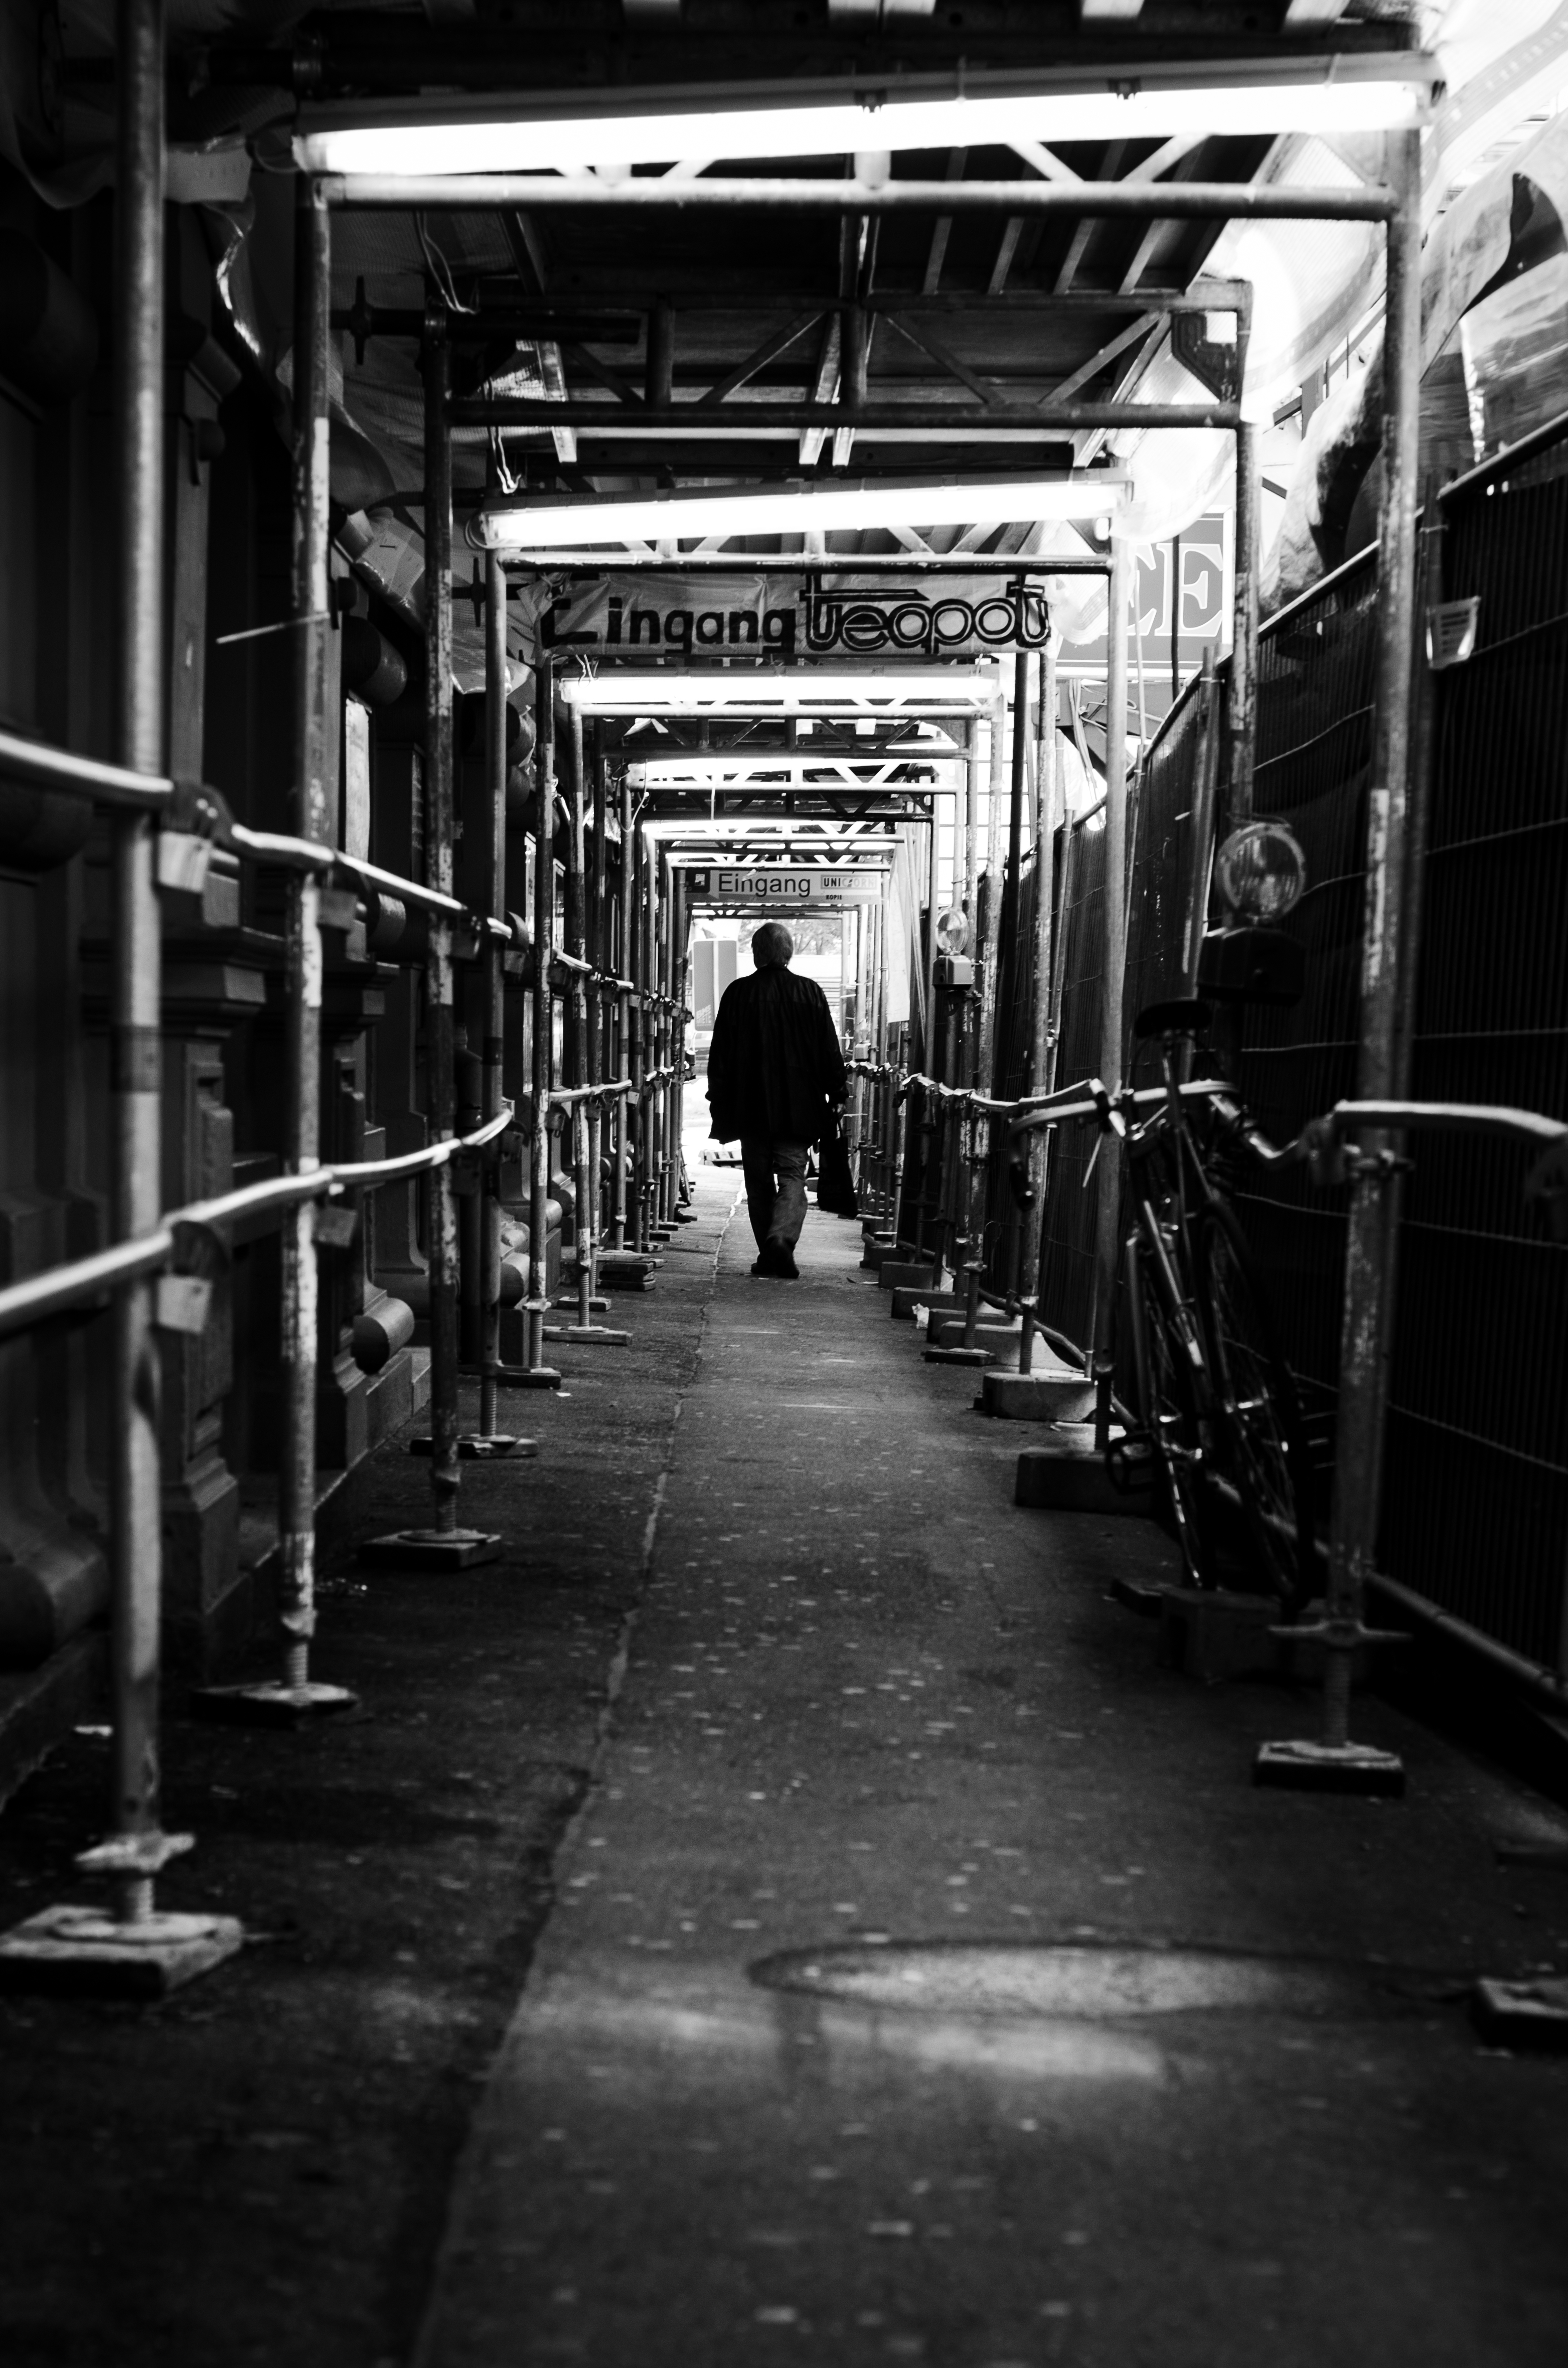
black and white, white, street, photography, transport, frame, darkness, black, monochrome, photograph, germany, deutschland, fotografie, schwarz, weis, einfarbig, freiburg, rahmen, monochrom, alexander, strasen, burghardt, urban area, monochrome photography